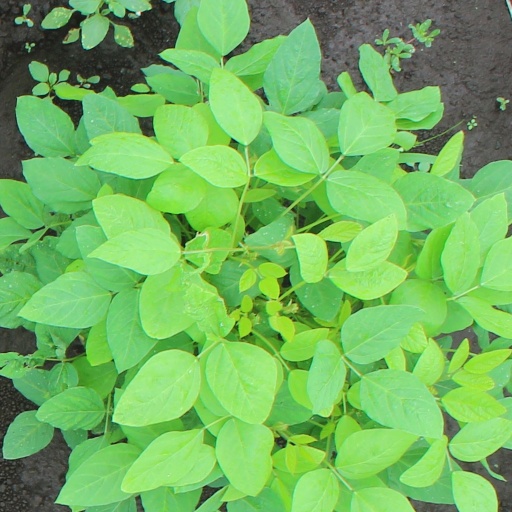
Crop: soybean